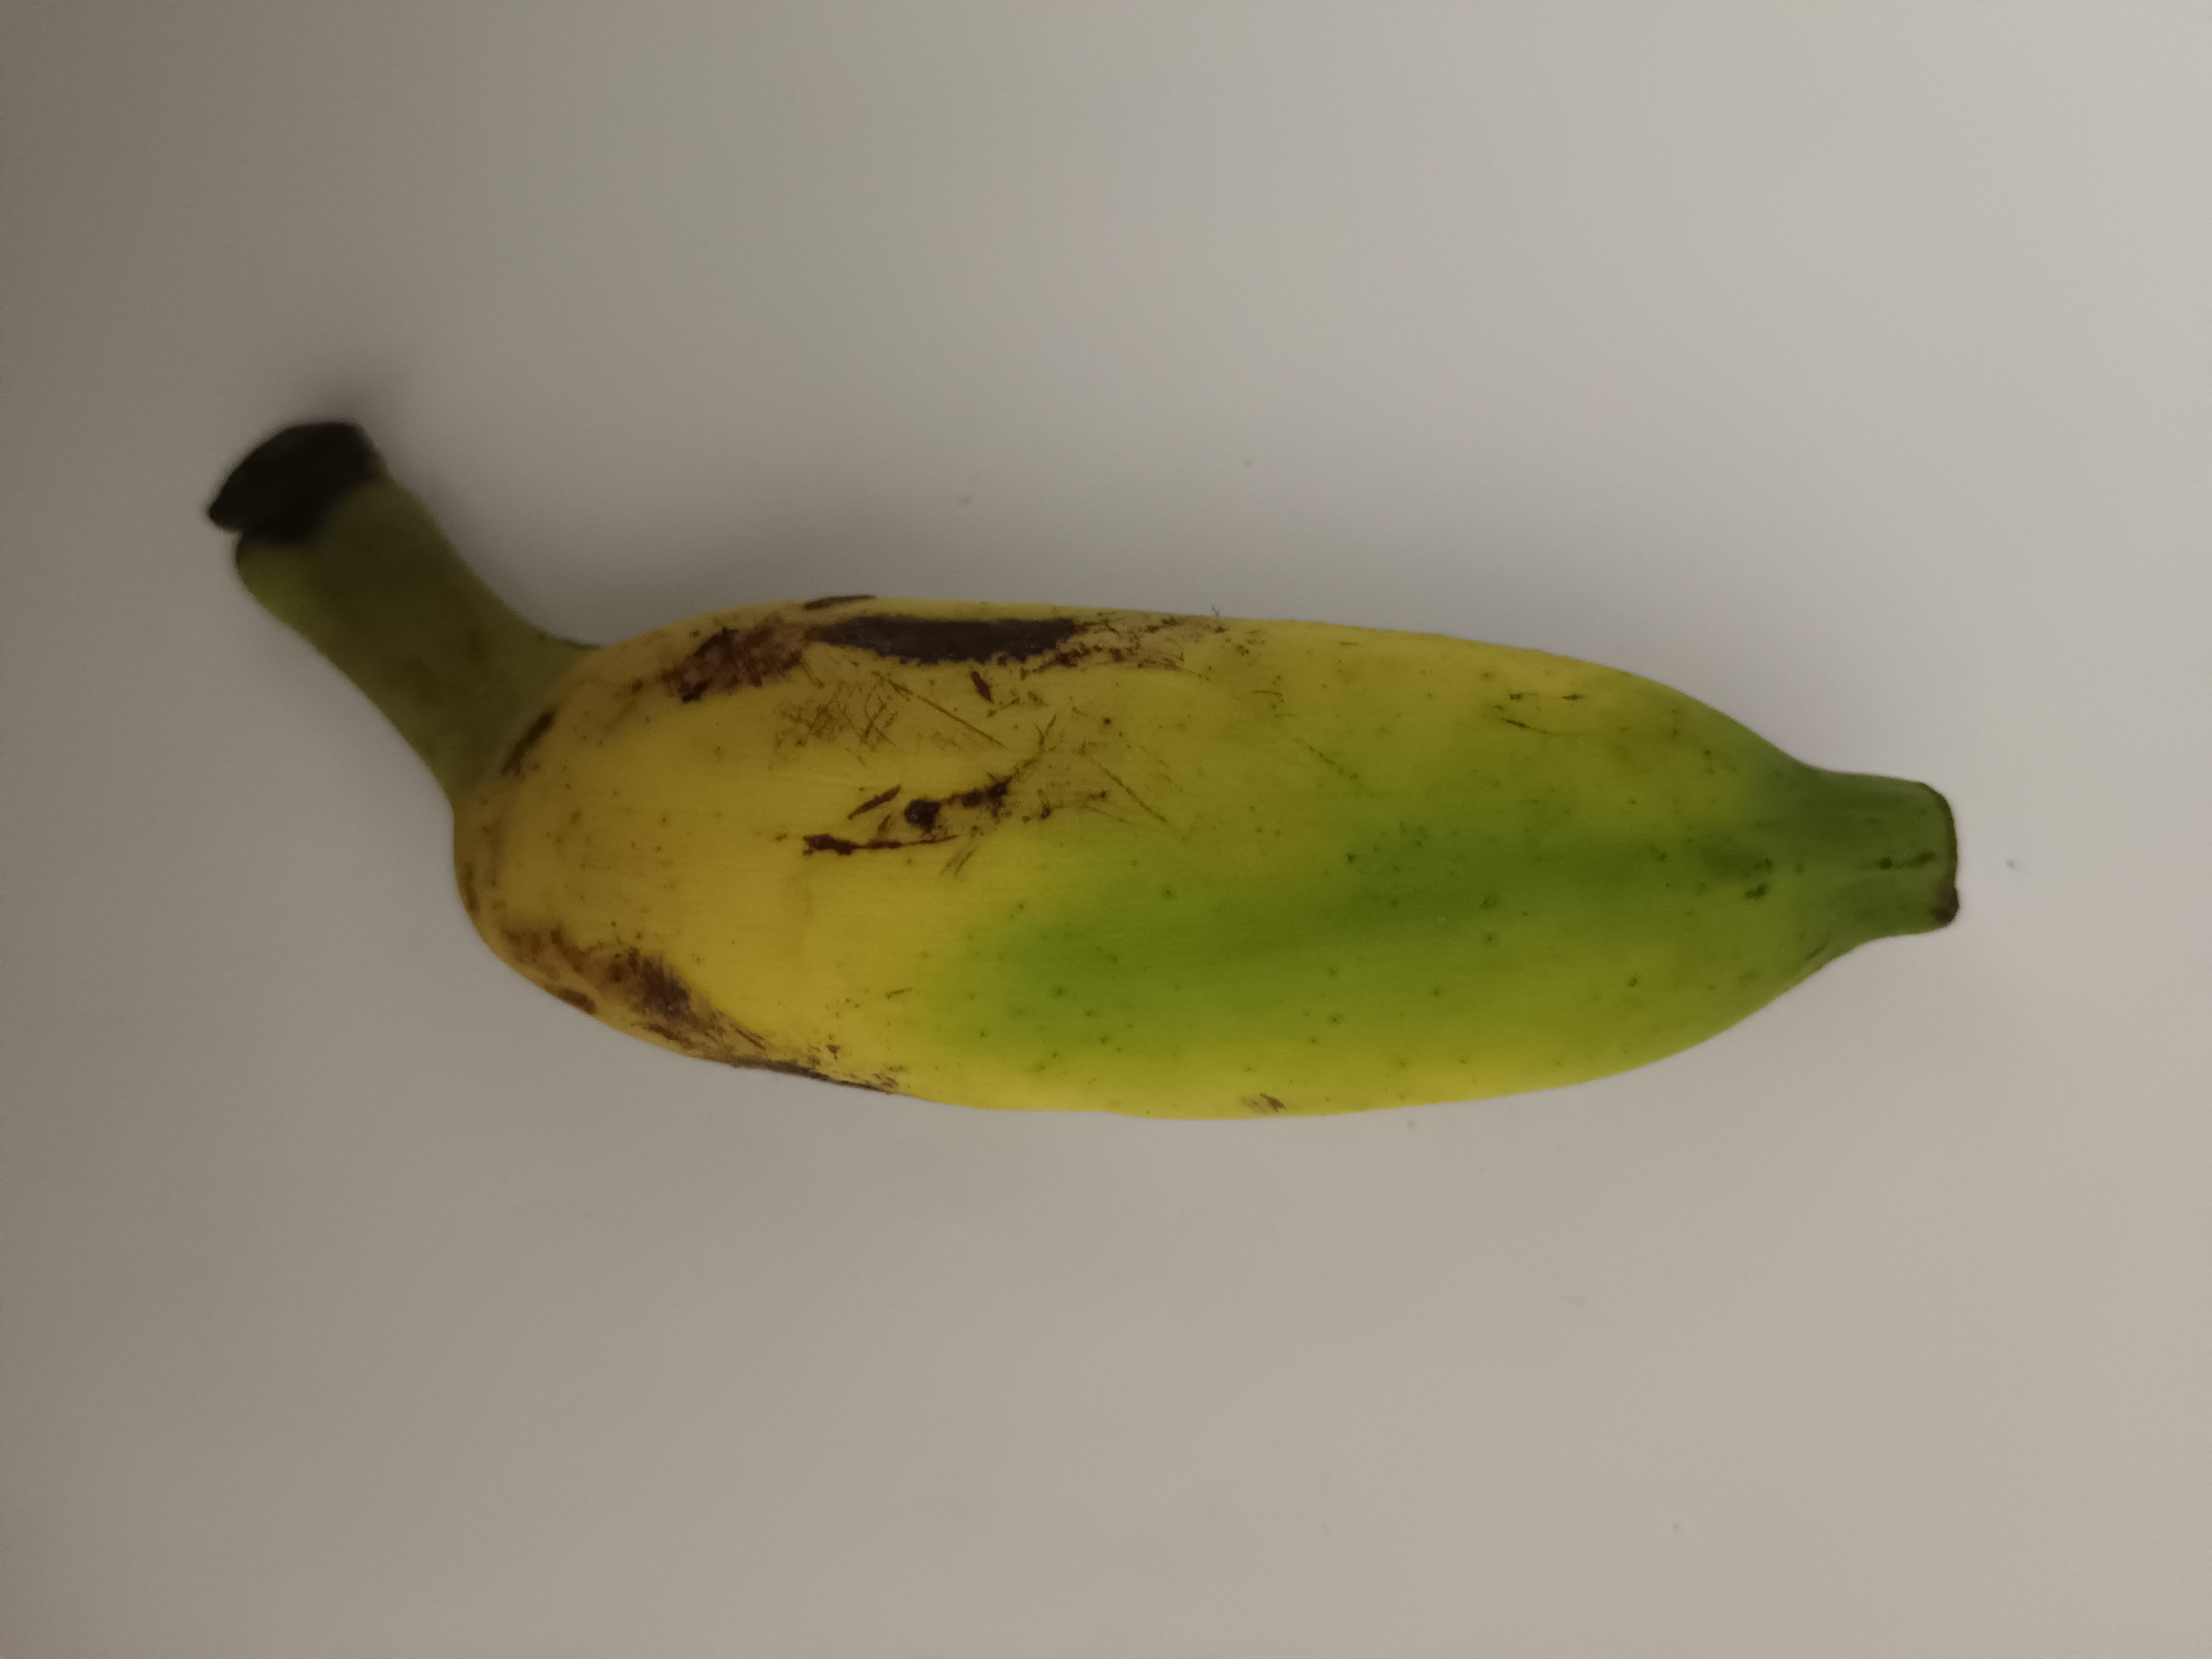
Banana variety: Champa